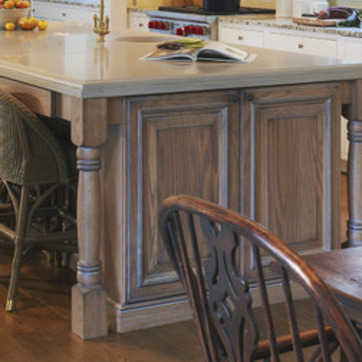
Material: wood